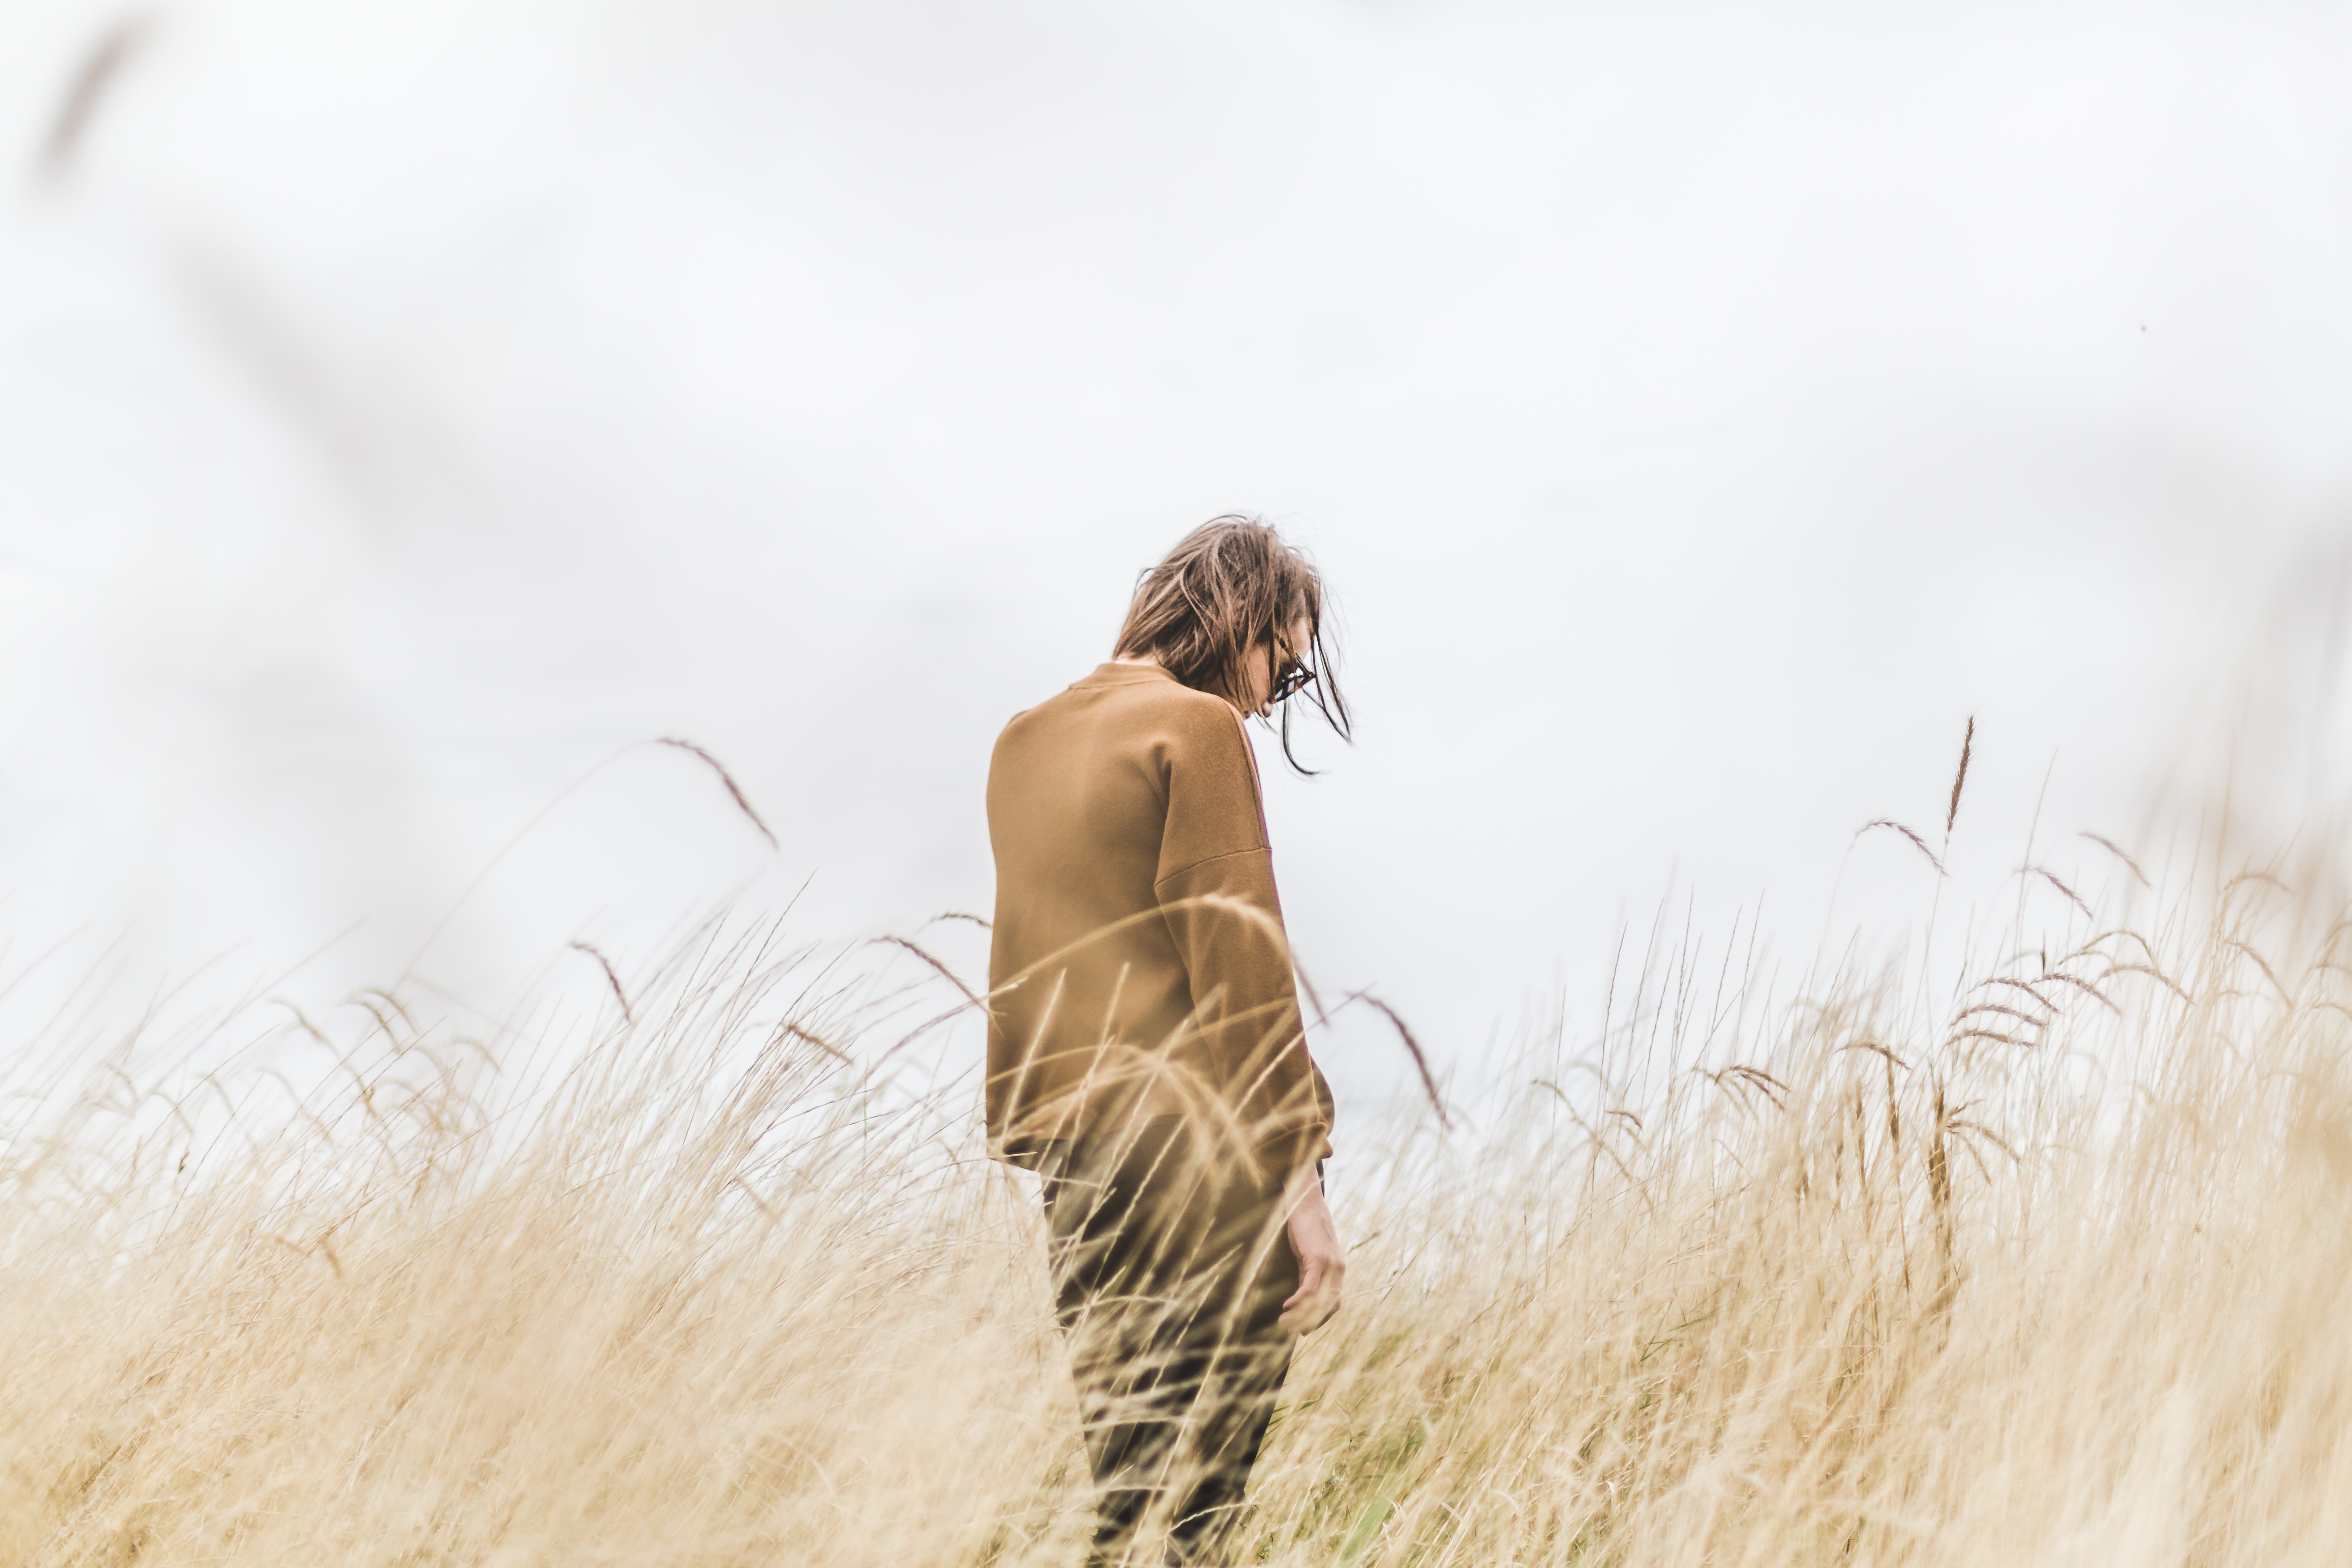
hand, grass, sand, woman, field, photography, wheat, alone, solo, close up, human body, photograph, skin, beauty, emotion, interaction, photo shoot, sense, grass family